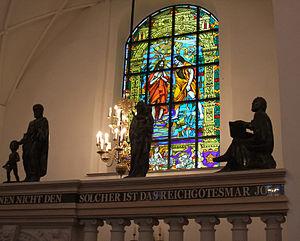
La cathédrale de Königsberg est une cathédrale de style gothique construite en briques et située aujourd'hui à Kaliningrad, dans l'ancienne ville de Königsberg. La cathédrale est considérée comme l'un des bâtiments historiques les plus importants de la ville.